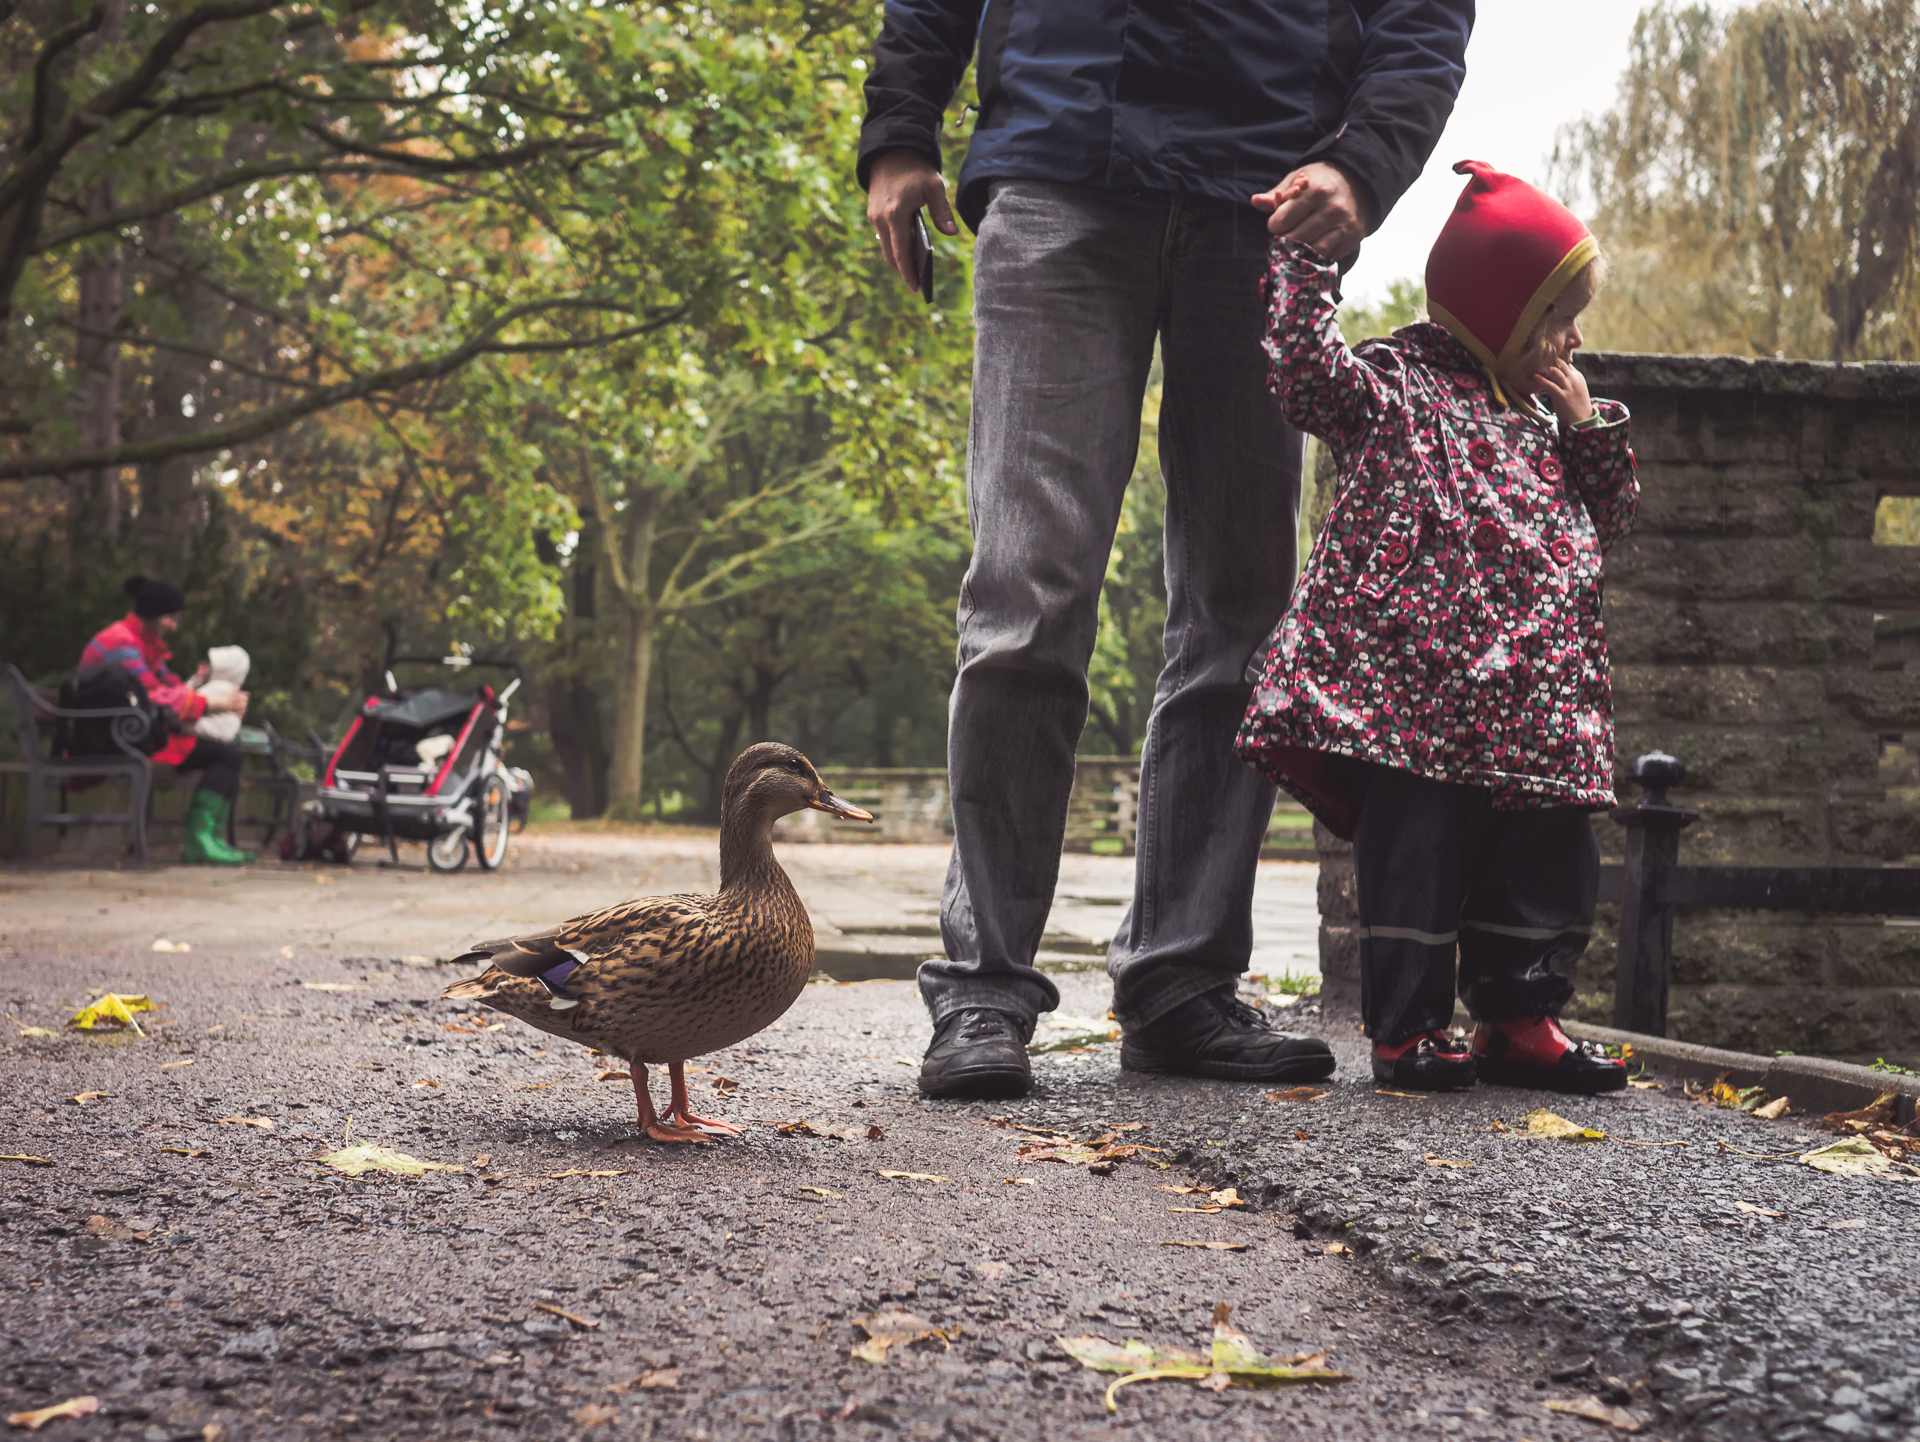
bird, street, rain, autumn, park, duck, berlin, ente, waterfowl, water bird, apeach, anjapietsch, mftm43lumixpanasonic, microfourthird, g3, rotkppchen, littleredridinghood, panasoniclumixg3, panasomiclumixf1720mm, ducks geese and swans